Frederick C. Armstrong

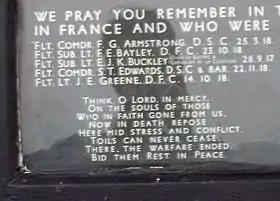
Armstrong on the Hawksdown Memorial.

Armstrong was shot down in flames south of Ervillers on 25 March 1918 while he was on Special Patrol, and was listed as "Missing believed killed". As one of the Commonwealth airmen killed the Western Front who have no known grave he is commemorated at the Arras Flying Services Memorial, and there is also a memorial plaque to him in the Church of the Redeemer, Toronto. He also appears (albeit misspelled as F G Armstrong) on the Hawksdown Aerodrome Memorial in Walmer, Kent. He is also listed on the Commemorative Stand located on the site of Walmer Aerodrome (RAF Walmer) which was unveiled by the Lord Warden of the Cinque Ports in August 2017.